1899 British Lions tour to Australia

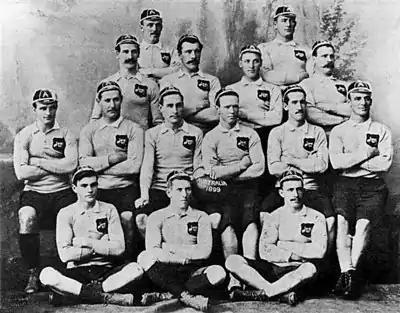
The Australian side who contested the 1st Test of 1899

The Australian team on the other hand had no such changes, although the inclusion of M'Cowan had been in doubt only a week before the game, due to a strain. The team consisted of six Queensland players, with the balance made up by New South Wales representatives. Selectors chose to keep the New South Wales three-quarter combination of Spragg, Row and White intact. The only noted absences from the team were Tom Pauling and A. J. Lewis, who suffered injuries in the inter-colonial match the week before the Test. Training of the team was supervised by Billy Warbrick. The Australian team wore the blue colours of NSW.